Ermanno Scervino

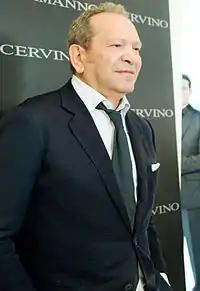

In 2000, Toni Scervino and Ermanno Daelli founded the fashion brand Ermanno Scervino. Ermanno Daelli launched his own label after living in New York City, where he met Andy Warhol.